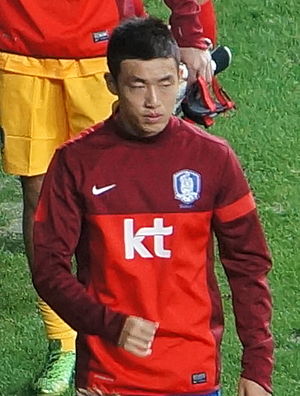
Yun Suk-young
Yun, 2013
Yun Suk-young er en sydkoreansk fodboldspiller, der i øjeblikket spiller for Kashiwa Reysol.